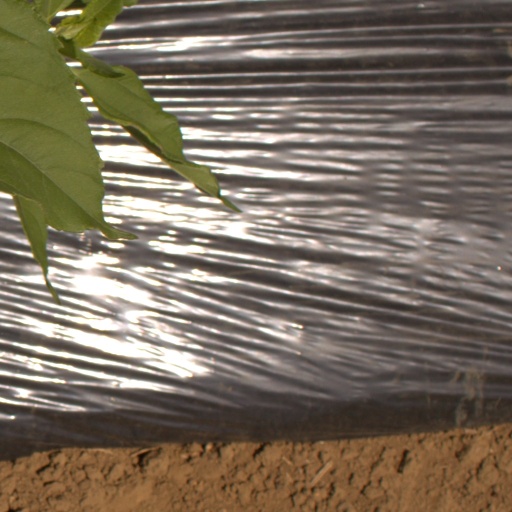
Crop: Jerusalem artichoke